Lake Rimachi

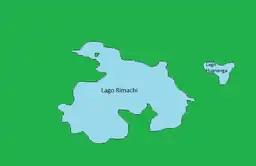

Lake Rimachi ("Lago Rimachi" in Spanish) is a lake in northern Peru in the Amazon Rainforest of about of extension. It is located on the western banks of Pastaza River, being its main inflow source the Chapuli River, and its main outflow the Rimachi River. The lands around the lake were home to the Murato people, who are now extinct.